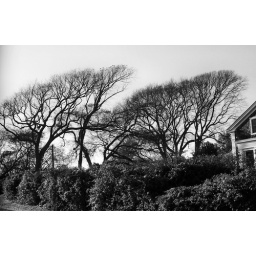
Leafless trees alongside a house in the Chilmark section of the island.